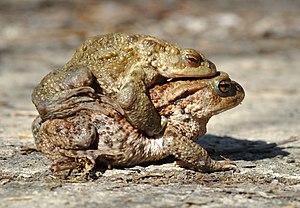
Bufo bufo, le Crapaud commun, est une espèce d'amphibiens de la famille des Bufonidae. C'est l'espèce de crapauds la plus répandue en Europe.